Devon Energy

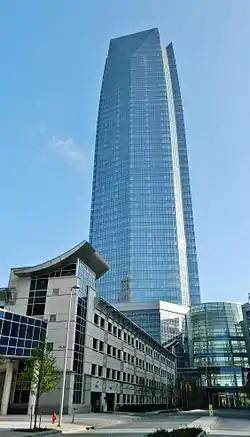
The Devon Energy Center in Oklahoma City, Oklahoma, the headquarters of Devon Energy.

Devon has contributed millions of dollars to politicians and political organizations, almost entirely to organizations and individuals affiliated with the Republican Party.